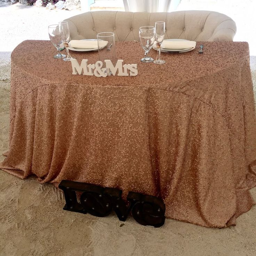
mr & mrs elegant table in golden and white colors and a comfortable couch .